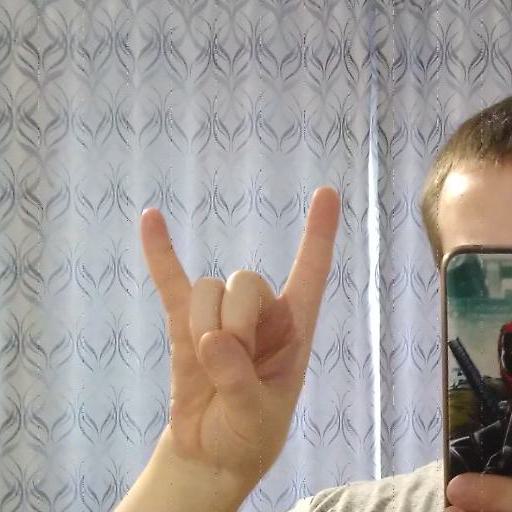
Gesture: rock